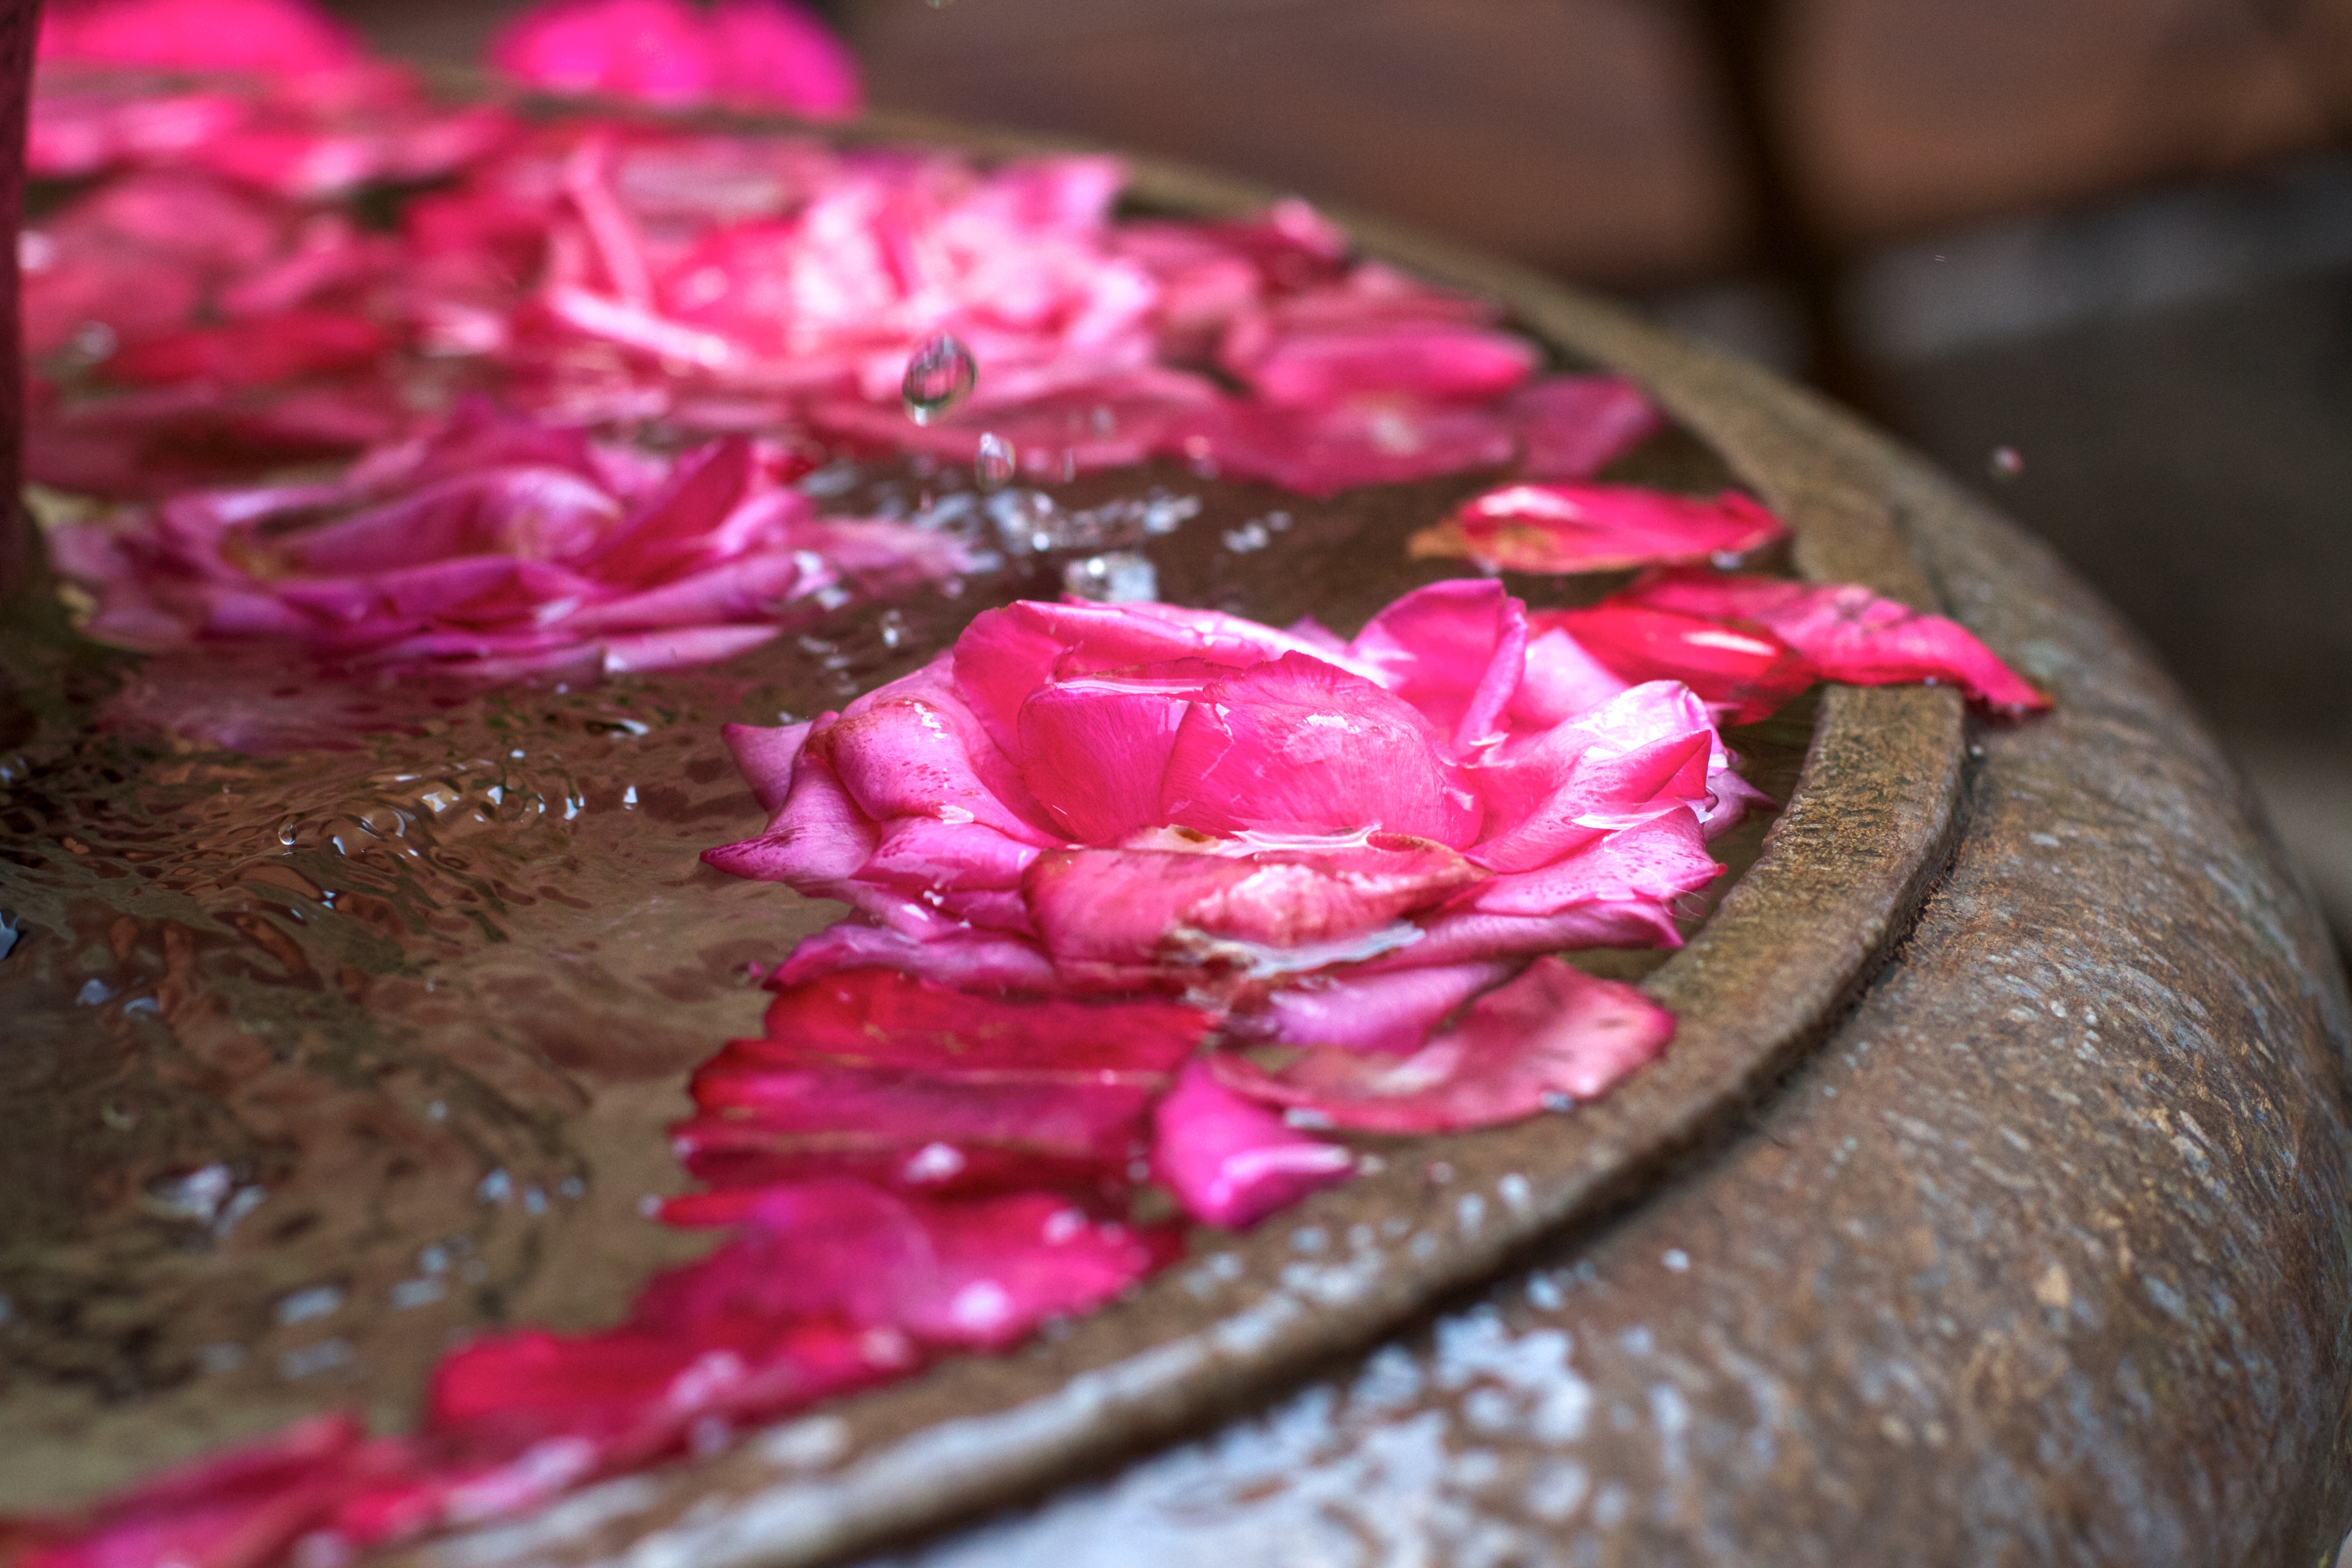
blossom, plant, leaf, flower, petal, red, pink, flora, close up, floristry, macro photography, flowering plant, flower bouquet, floral design, land plant, flower arranging